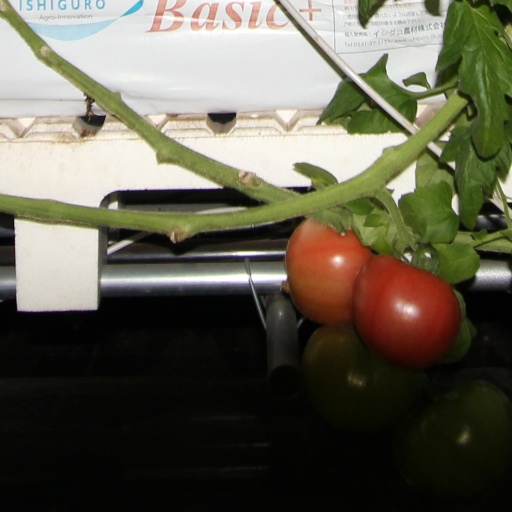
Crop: tomato